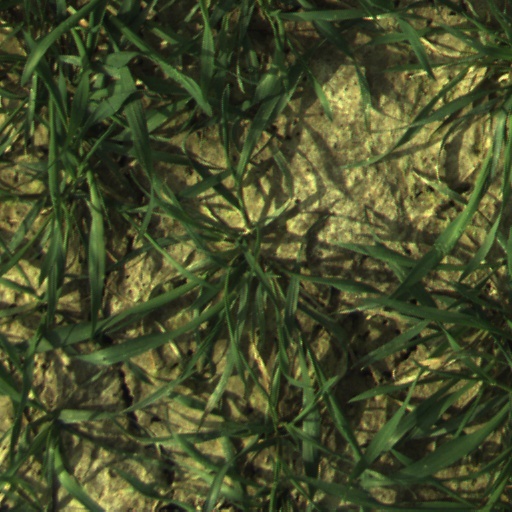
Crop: wheat